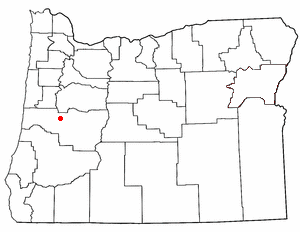
Eugene
Eugenes beliggenhed i Oregon
Eugene er en amerikansk by og administrativt centrum for det amerikanske county Lane County, i staten Oregon. I 2010 havde byen et indbyggertal på 156.185.